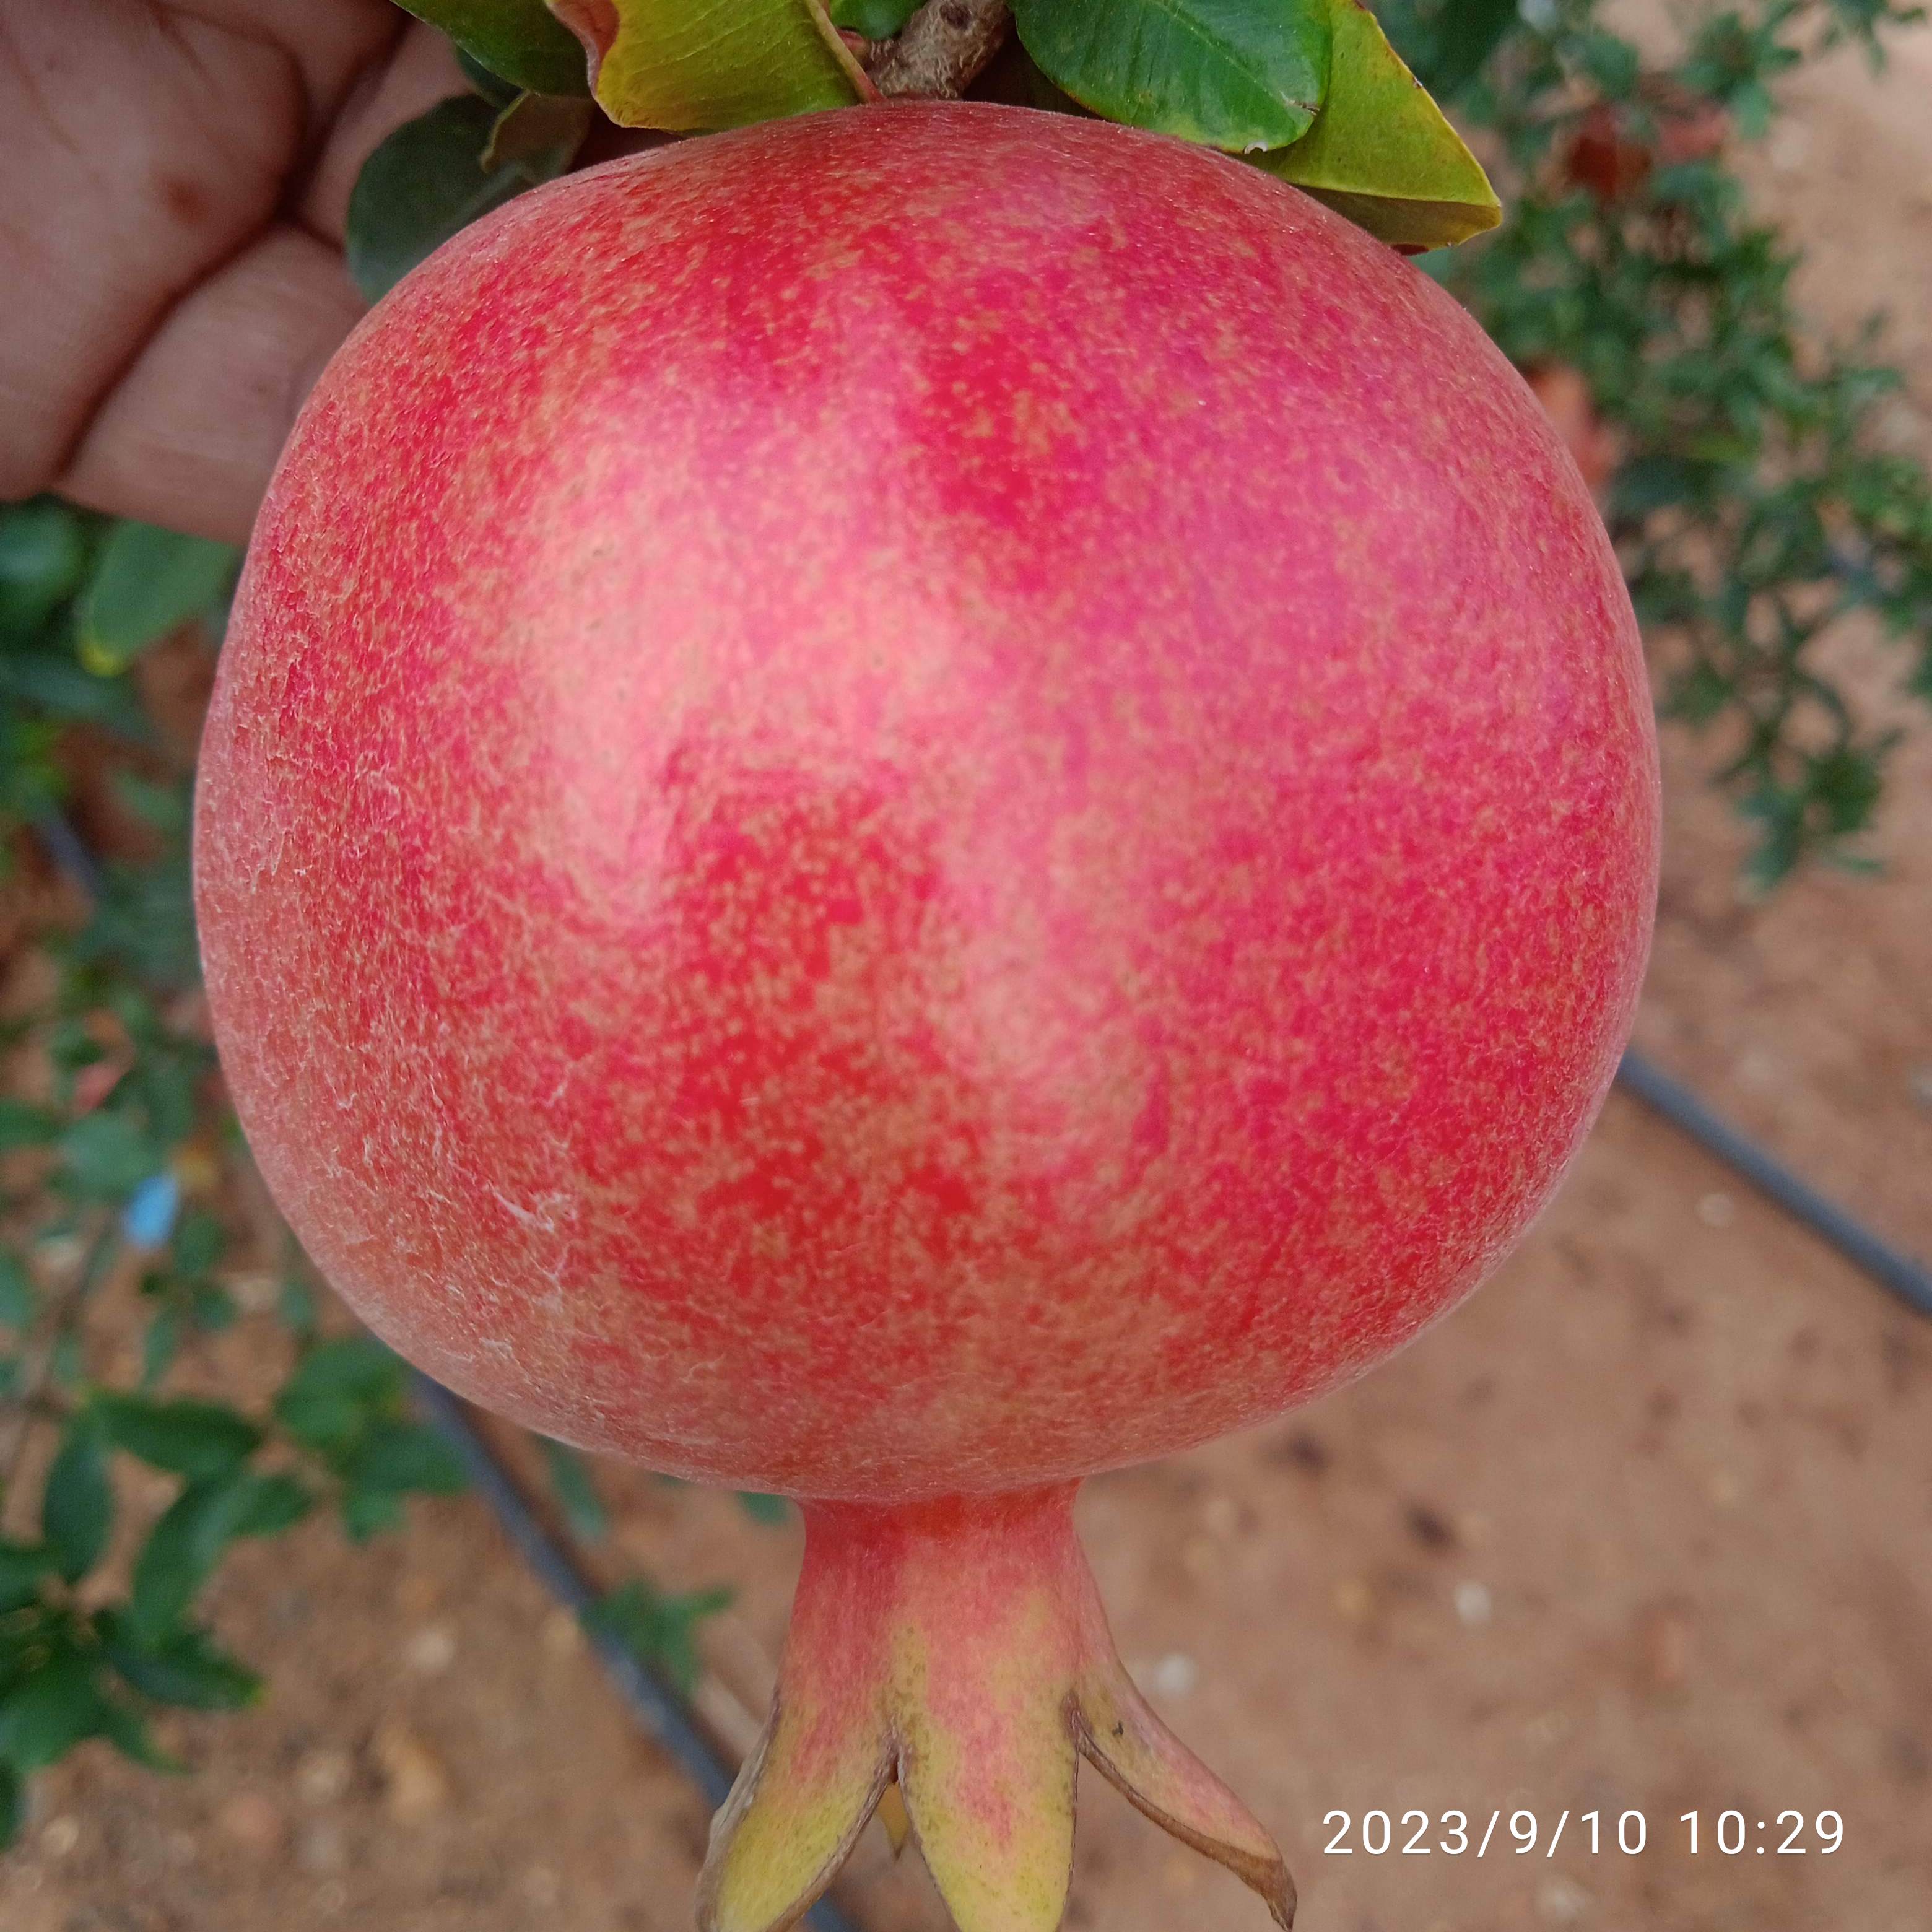
Label: Healthy